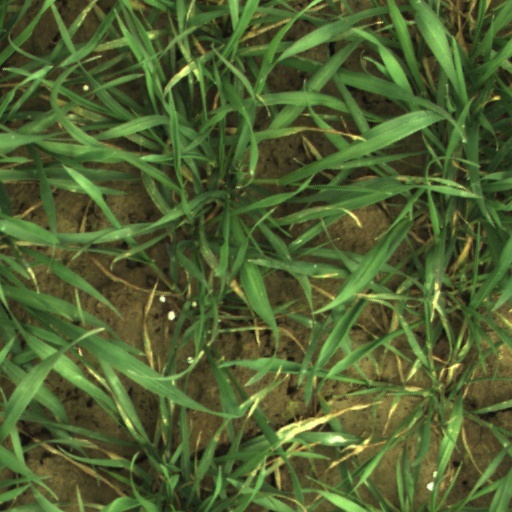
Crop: wheat